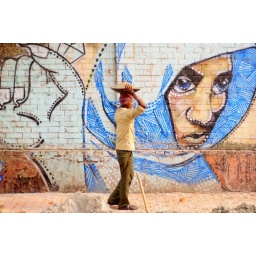
A laborer carries white sand overlooked by a giant wall graffiti in Kolkata.